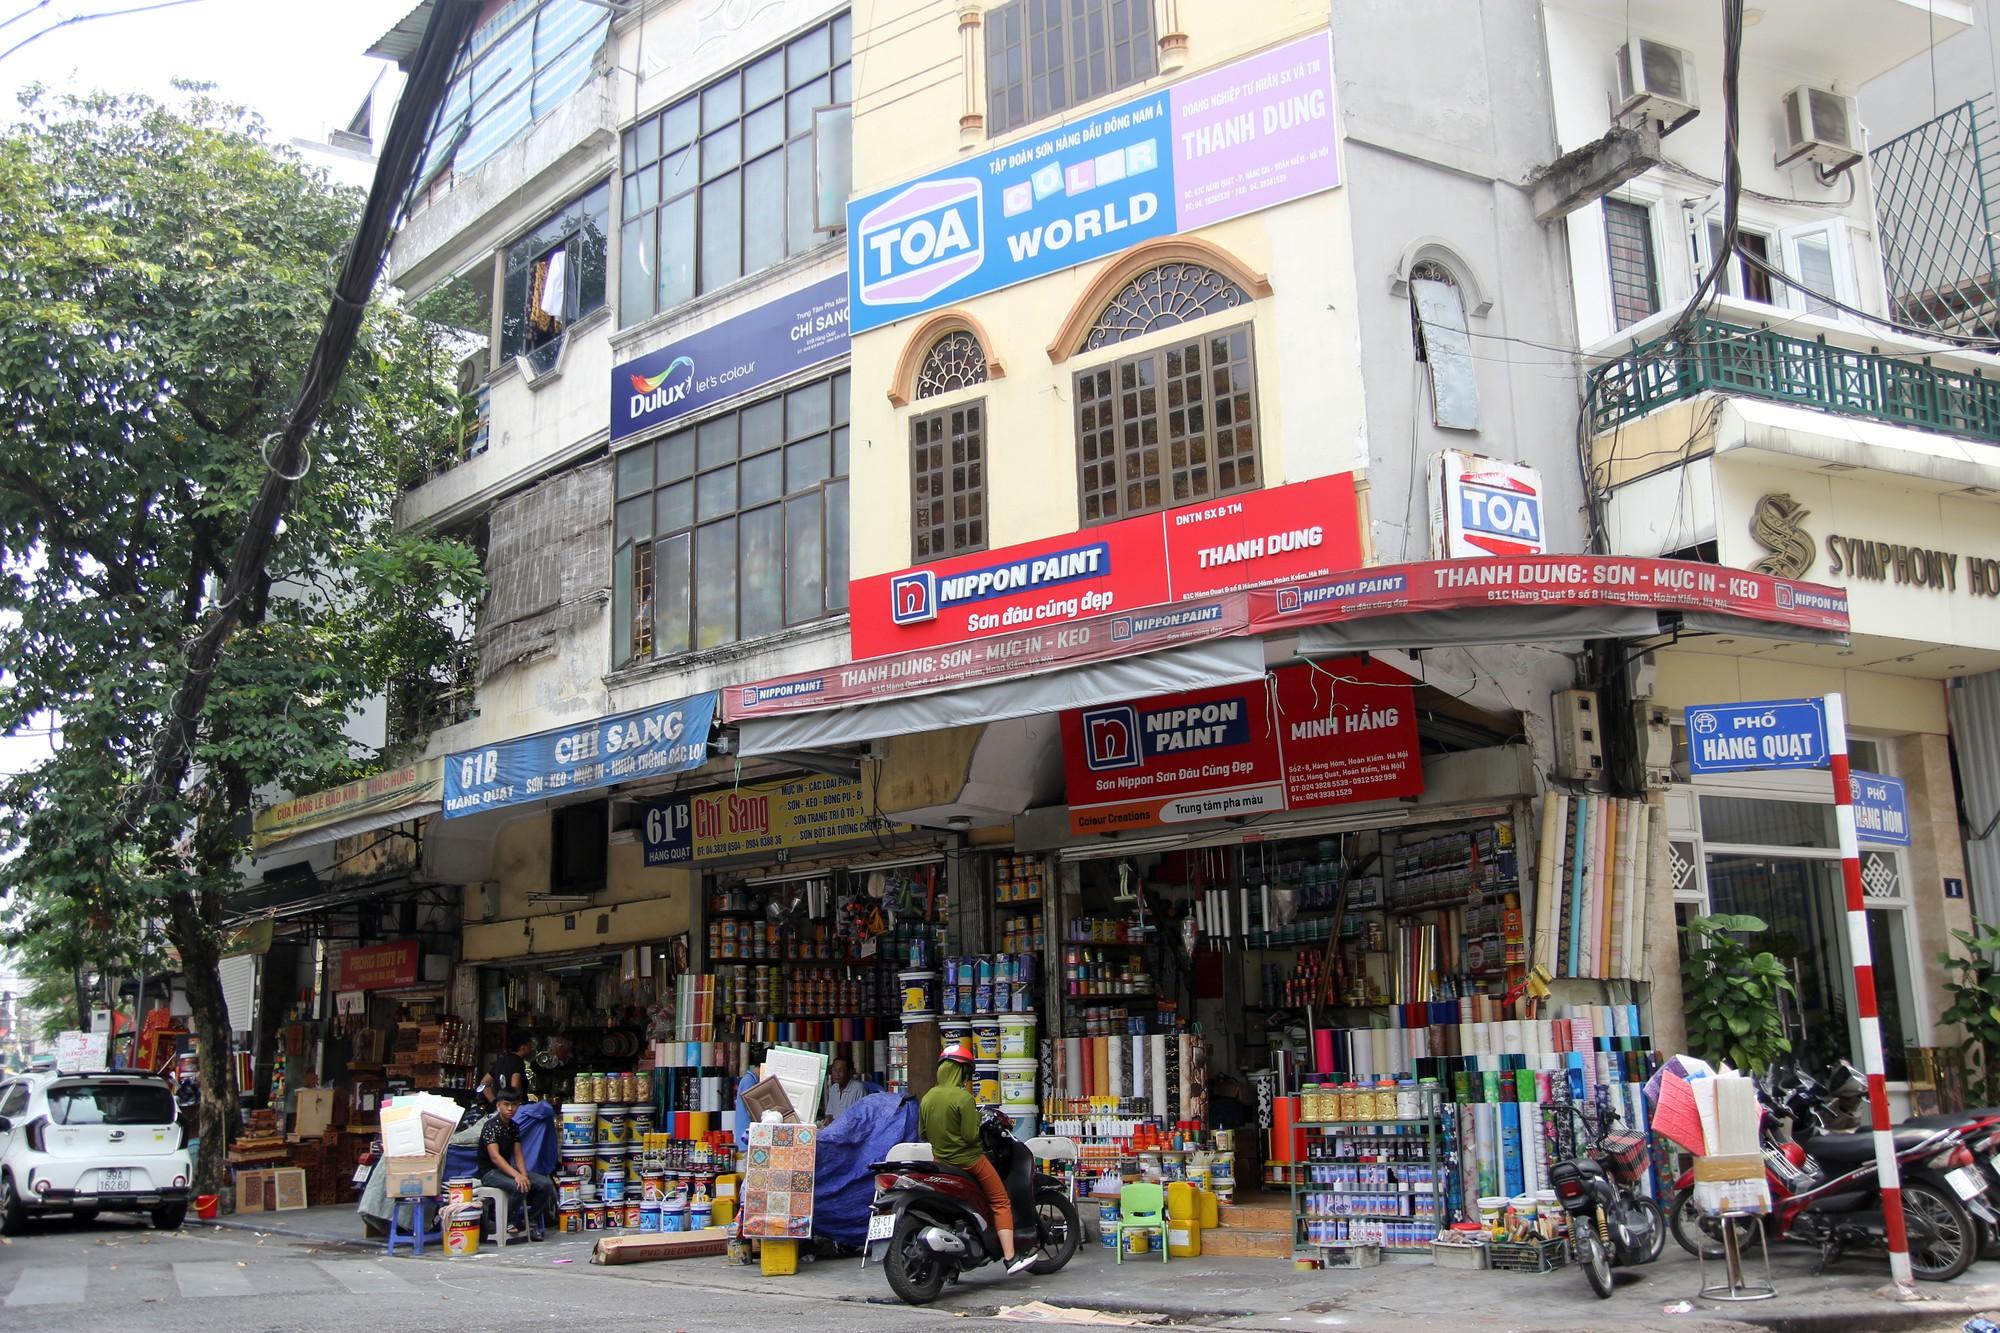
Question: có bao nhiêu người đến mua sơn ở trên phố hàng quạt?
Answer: hai người